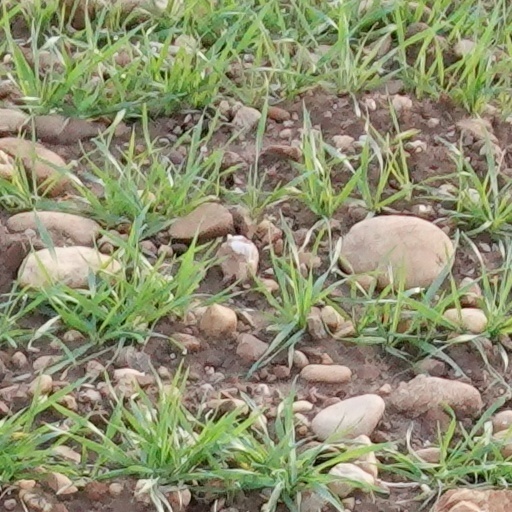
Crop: wheat